409

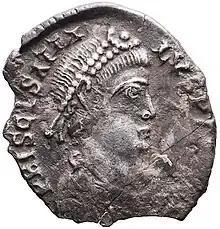
Coin of Priscus Attalus

Year 409 (CDIX) was a common year starting on Friday of the Julian calendar. In the Roman Empire, it was known as the Year of the Consulship of Honorius and Theodosius (or, less frequently, year 1162 "Ab urbe condita"). The denomination 409 for this year has been used since the early medieval period, when the Anno Domini calendar era became the prevalent method in Europe for naming years.